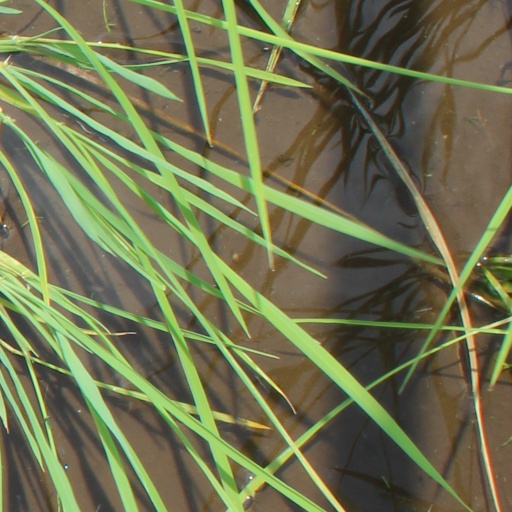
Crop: rice